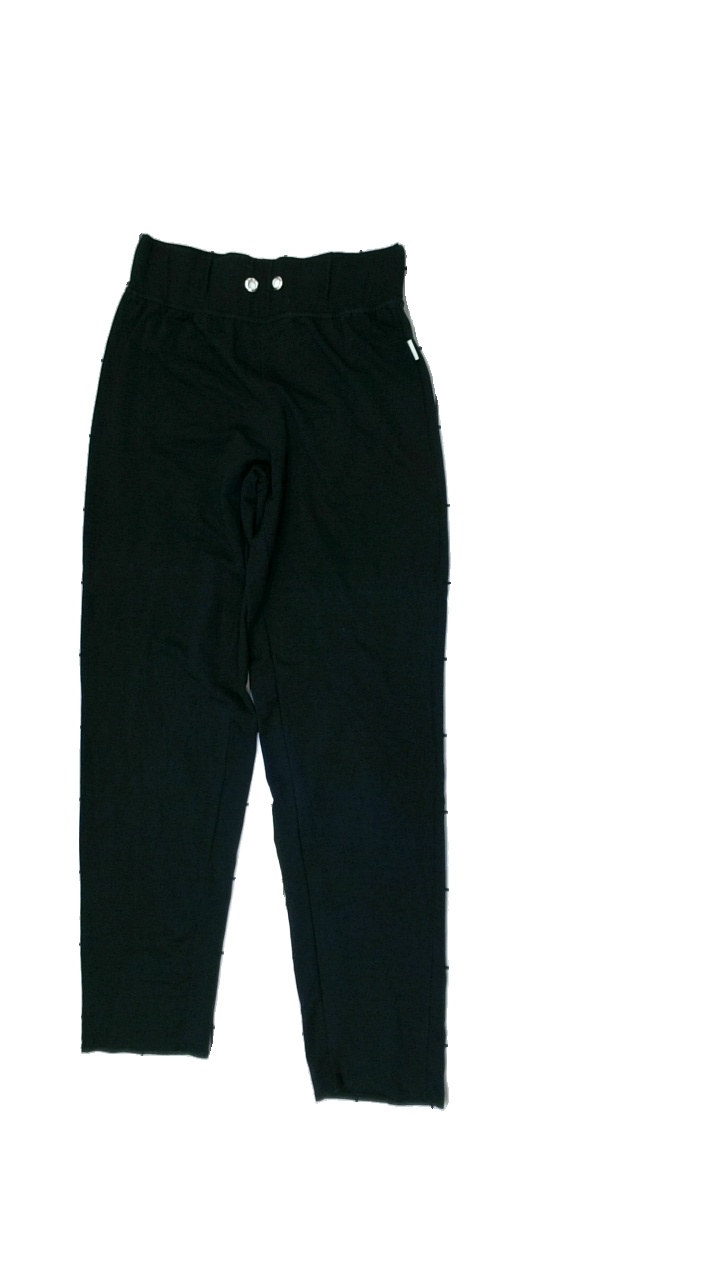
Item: Trousers (Ladies)
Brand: John Baner
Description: Black lounge trousers
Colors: Black
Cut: Regular
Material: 100% Cotton
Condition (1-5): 2
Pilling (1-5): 2
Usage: Export
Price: <50